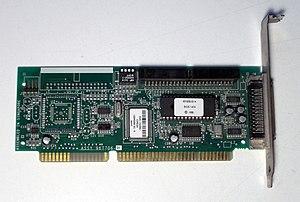
Un contrôleur hôte de bus est une carte d'extension qui permet de connecter un système hôte à un bus externe réseau de stockage. Ce nom est plus souvent employé dans le domaine du stockage SCSI ou FC, mais par extension il désigne aussi des cartes d'extension Ethernet, FireWire ou USB. L'utilisation de iSCSI a fait apparaître des cartes d'extension Ethernet qui sont en fait des HBA.